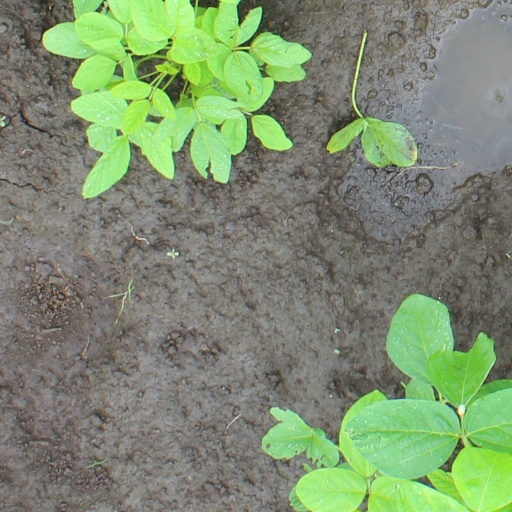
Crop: soybean